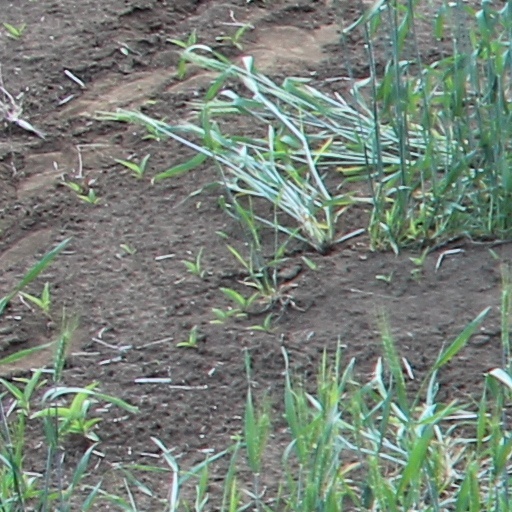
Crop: wheat